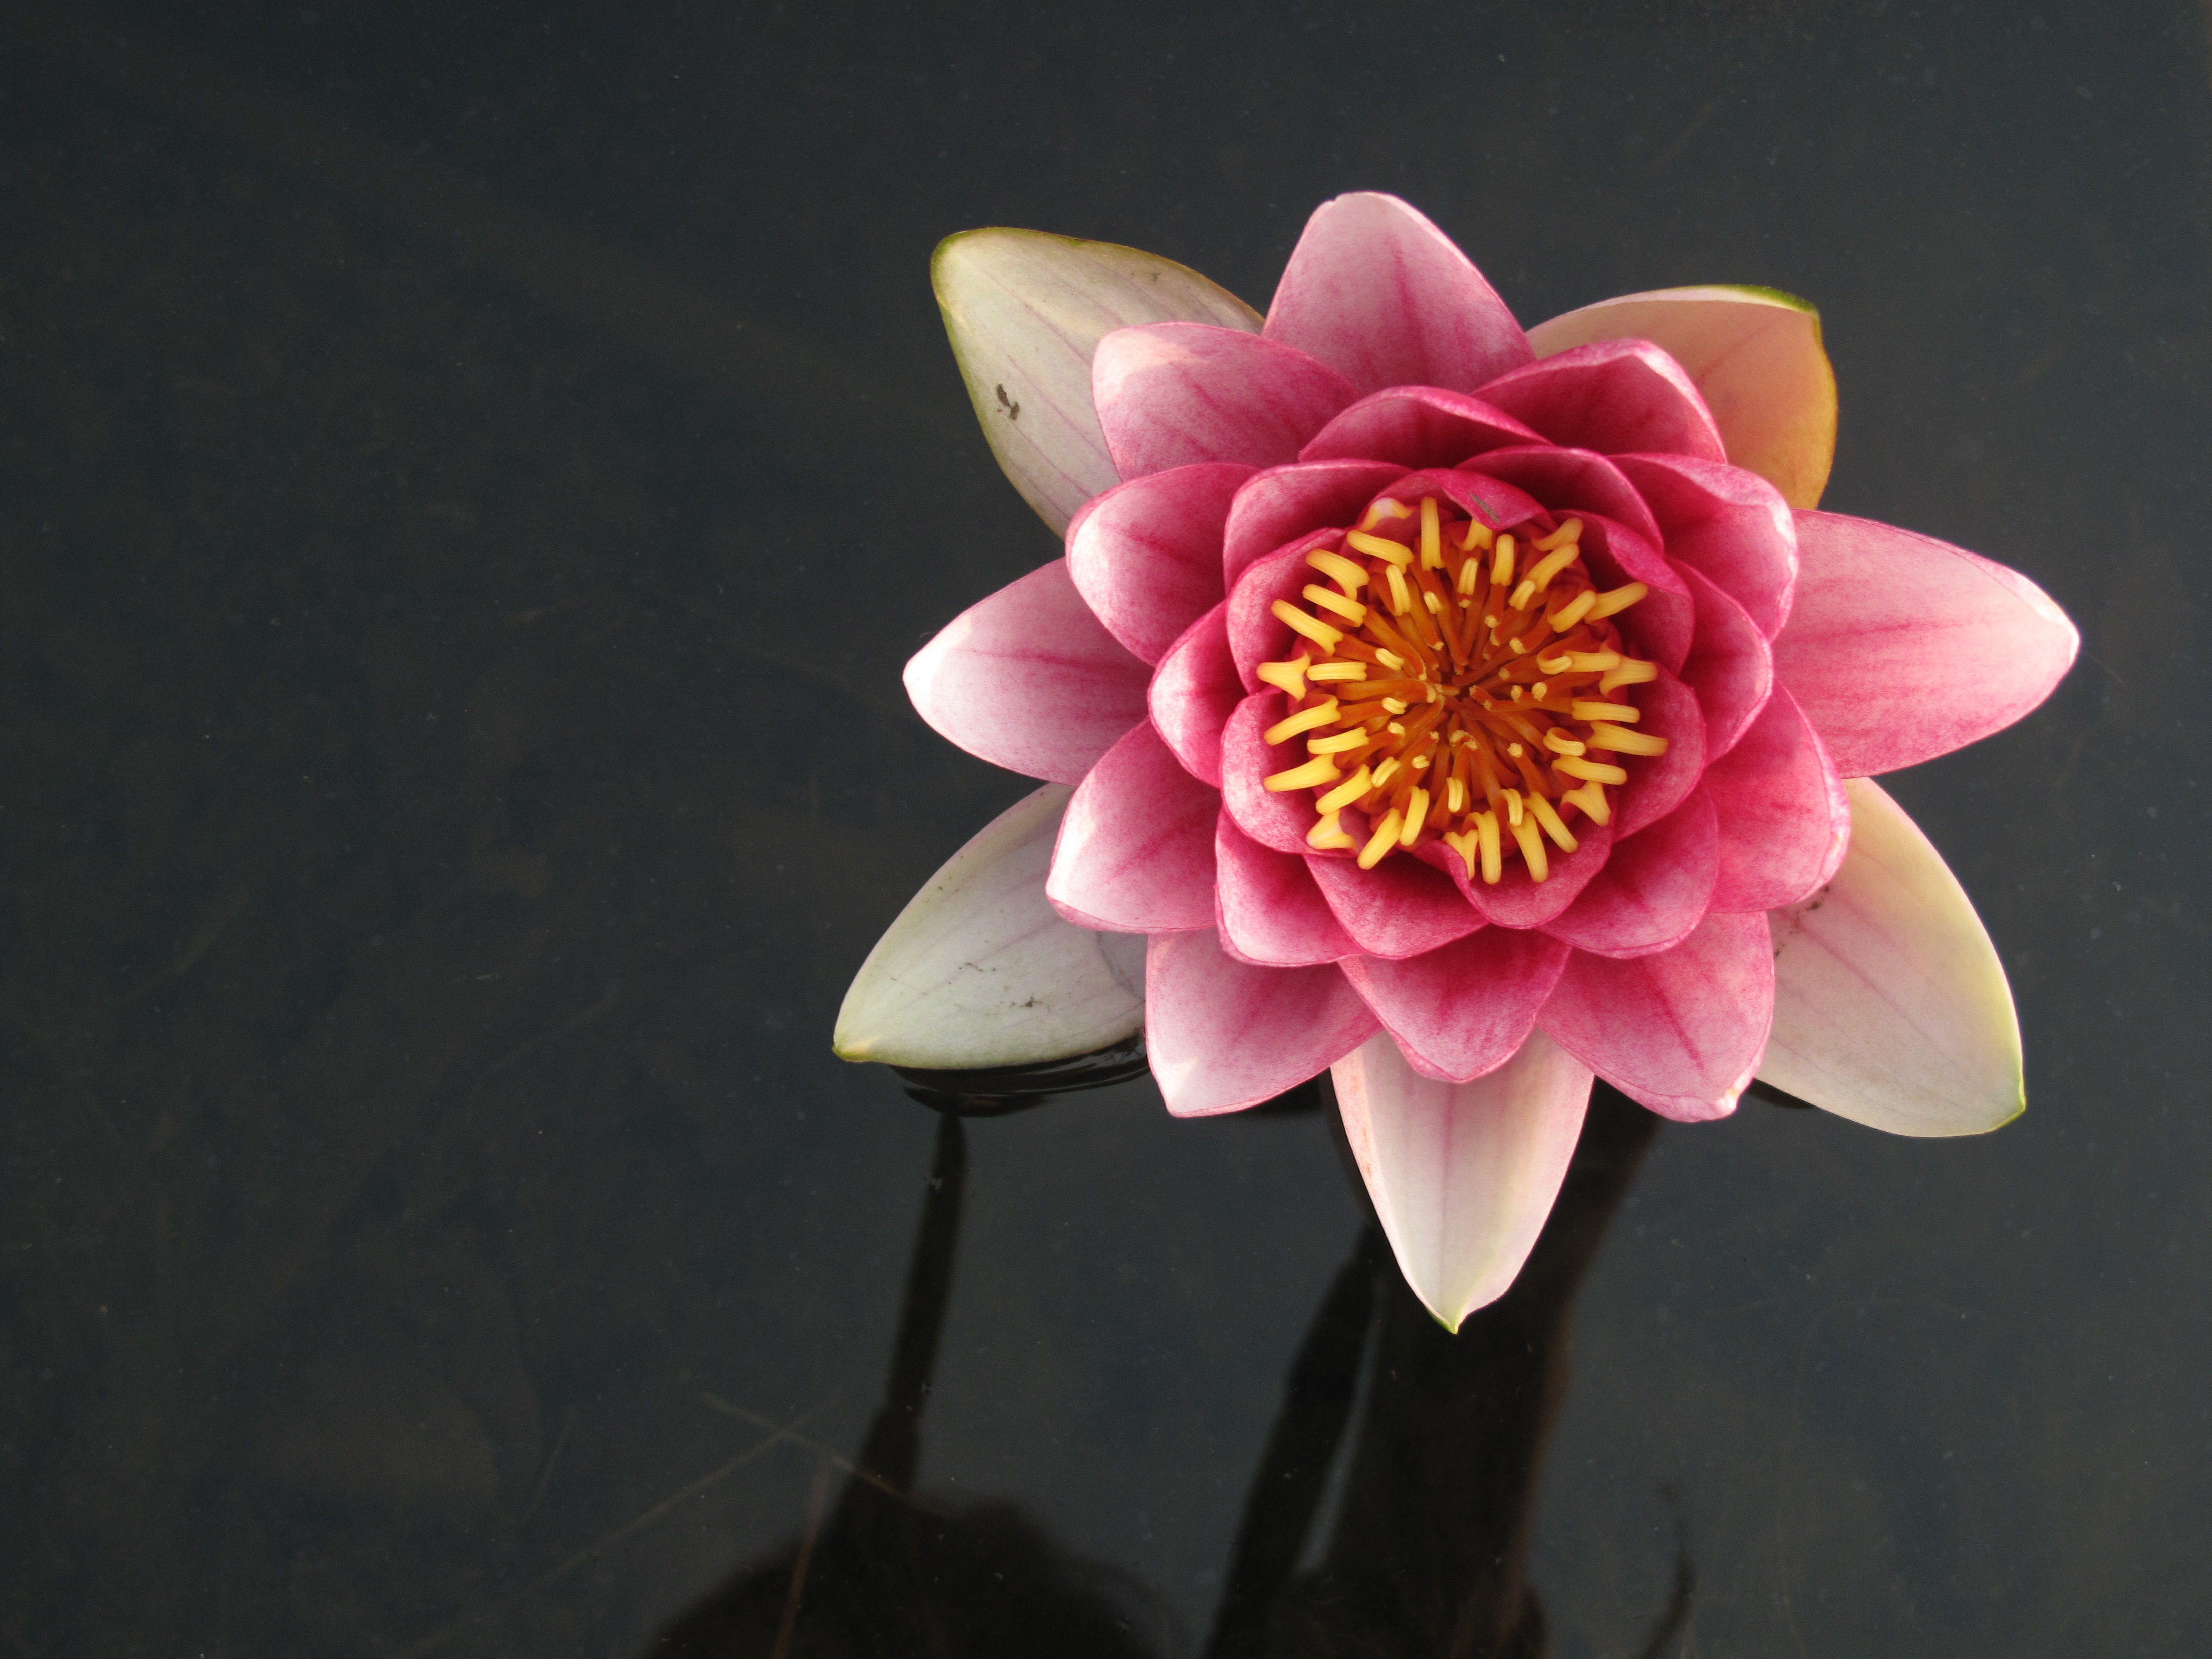
nature, plant, flower, petal, yellow, pink, flora, flowers, close up, lotus, macro photography, flowering plant, daisy family, land plant